Aboriginal Victorians

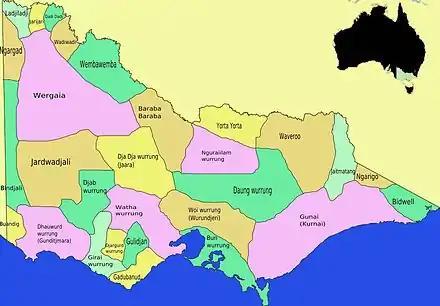
Victorian Aboriginal language territories

Aboriginal Victorians, the Aboriginal Australians of Victoria, Australia, occupied the land for tens of thousands of years prior to European settlement. Aboriginal people have lived a semi-nomadic existence of fishing, hunting and gathering and associated activities for at least 40,000 years.